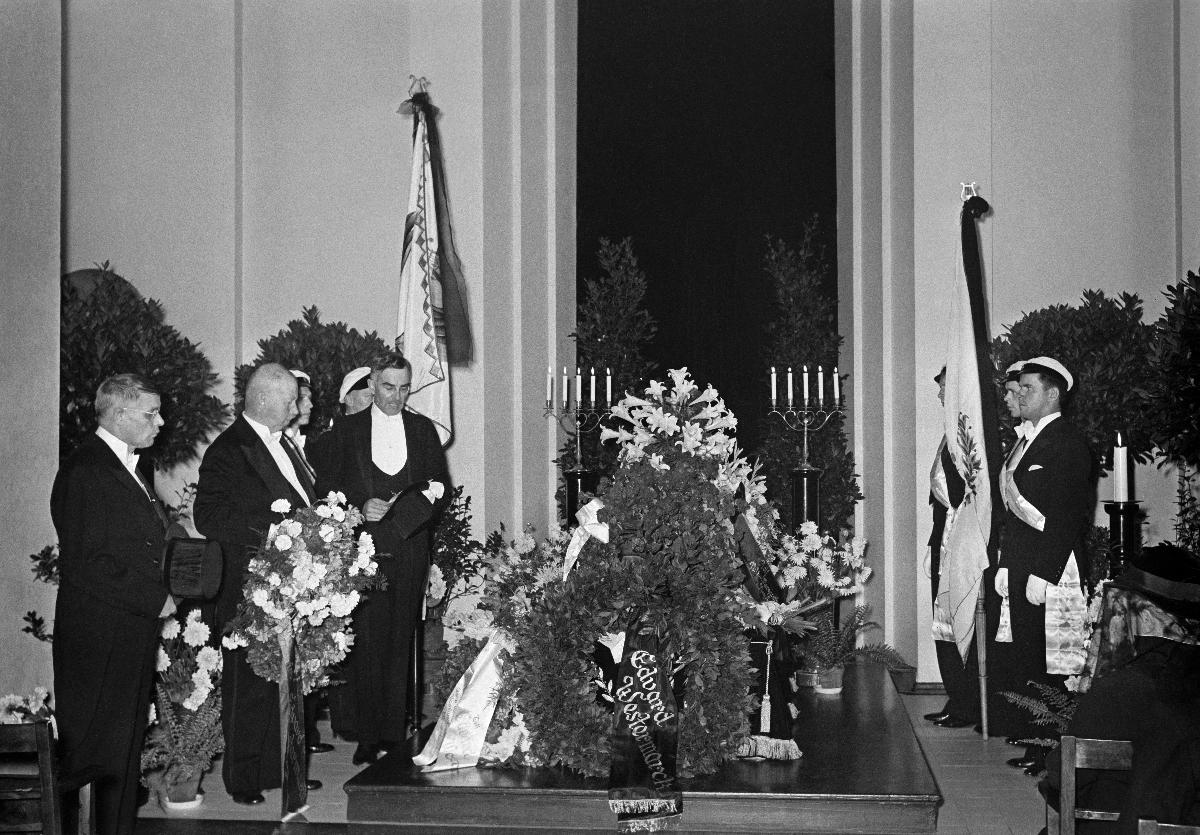
Edvard Westermarckin hautajaiset
Edvard Westermarcks begravning; The funeral of Edvard Westermarck
sisällön kuvaus: Sosiaaliantropologi Edvard Westermarckin hautajaiset Helsingissä 7.9.1939. content description: The funeral of Finnish social anthropologist Edvard Westermarck in Helsinki 7.9.1939. innehållsbeskrivning: Socialantropolog Edvard Westermarcks begravning i Helsingfors 7.9.1939. Konsistoriets vid Åbo Akademi krans nedlägges. Från vänster professorerna Gabriel Nikander, Sven Lindman och Georg Olof Rosenqvist.
Kuvaaja: Sundström, Hugo, kuvaaja
Vuosi: 1939
Paikka: Suomi, Uusimaa, Helsinki
Aiheet: HBL; hautajaiset (siirtymäriitit); kuolema; funeral; funerals; death; begravningar; död; döden